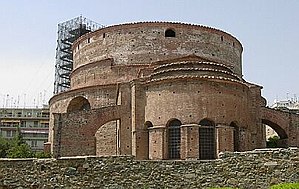
Rotunde
En rotunde-kirke i Thessaloniki, Grækenland.
En rotunde er en cylindrisk formet bygning ofte tildækket af en kuppel. Eksempler på rotunder er rundkirkerne og Pantheon i Rom. Københavns Politigård, opført af Københavns Kommune i årene 1919 til 1924, efter tegninger af bl.a professor Hack Kampmann og Aage Rafn, indeholder to rotunder. Disse bruges dagligt som trapper til bevægelse mellem etagerne.